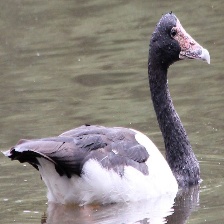
Species: MAGPIE GOOSE
Scientific name: ANSERANAS SEMIPALMATA
ImageNet parent category: goose